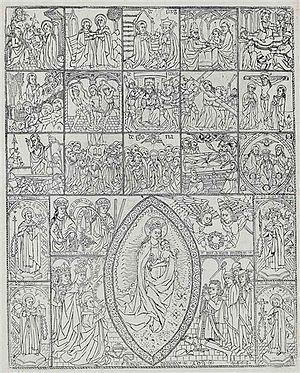
Francisco Doménech est un prêcheur dominicain et graveur espagnol.